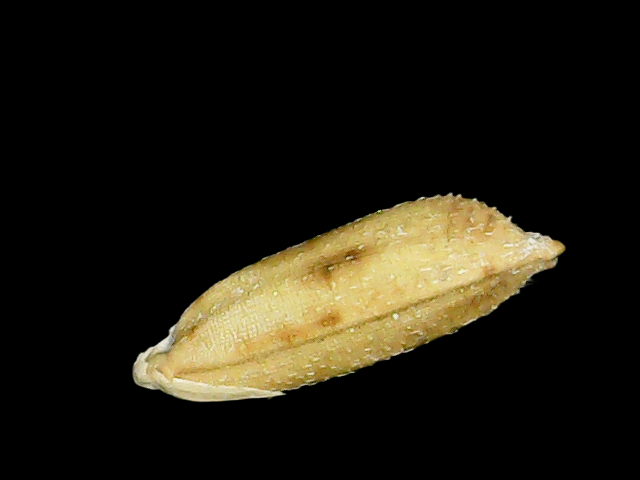
Rice variety: Bd51